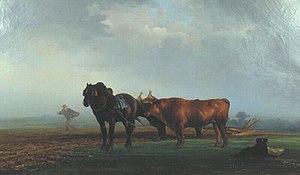
""Semailles en Charolais"", peinture d'Eugène Chambellan à la fin du XIXe siècle, conservé au musée des Ursulines de Mâcon"
Le musée des Ursulines est un musée d'art et d'archéologie situé dans l'ancien couvent des Ursulines à Mâcon depuis 1968. Rénové en 1992, il est labellisé musée de France, au sens de la loi nᵒ 2002-5 du 4 janvier 2002.
Le cheval charolais ou charollais est une ancienne race chevaline demi-sang française, jadis utilisée comme cheval de selle, et peut-être issue du cheval bourguignon du Moyen Âge. Originaire du pays de Charolais dans la région de Charolles, une origine orientale lui est également attribuée. Ce cheval robuste, de petite taille, doté d'une bonne ossature et de qualités de rusticité, est réputé pour les services de l'armée mais souffre de la popularité du trait nivernais. Il est croisé au fil du XIXᵉ siècle avec des demi-sangs normands, des Pur-sangs et des juments charolaises pour devenir une bonne monture de dressage et de saut d'obstacles au début du XXᵉ siècle. Comme tous les demi-sangs d'origine française, la race est fusionnée en 1958 dans le Selle français, et n'existe plus en tant que telle depuis cette date.